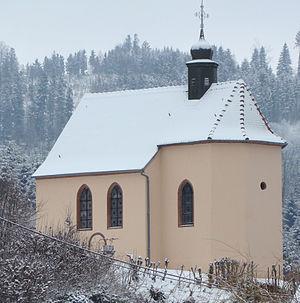
Chapelle Sainte-Odile vue de la rue du stade (Schaeferhof)
Schaeferhof est un village français, situé dans le département de la Moselle et faisant partie de la commune de Dabo.